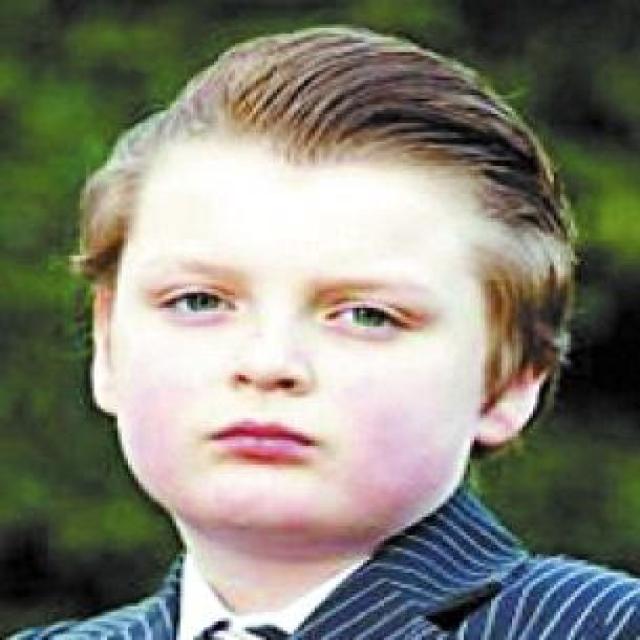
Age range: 0-12